Answer in natural language. Is Window (marked B) to the left of black colour tv stand (marked C)? Choose between the following options: yes or no
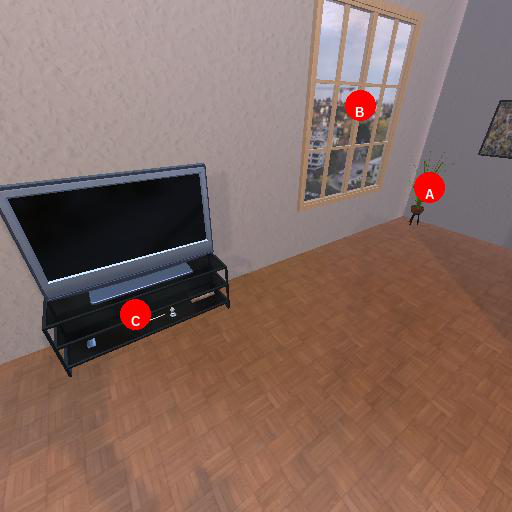
<answer>no</answer>